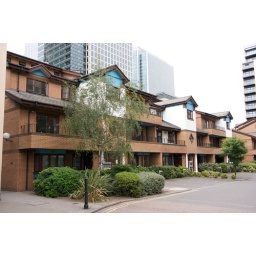
My place again. This is the front and my door is the one on the left.  Those are my windows in the top left. =)